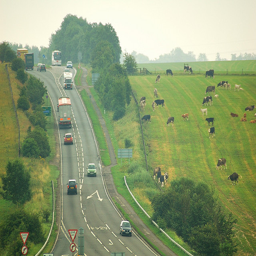
The cows are grazing in a field by the road.
A roadway beside a grassy field with many cows.
Cows at their pasture that's next to the express way.
A rural road filled with lots of traffic.
there are many cows on a farm next to a freeway